Siege of Turin

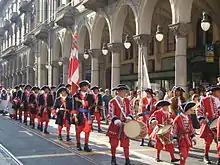
Annual parade in Turin commemorating the siege

Turin's defences were divided into the outer city, containing the residential and commercial areas, with a fortified Citadel at its core; normal practice was to take the city first, allowing the besiegers to bombard the citadel from close range. Hoping to speed up operations, La Feuillade decided to begin firing on the citadel as soon as possible, from gun positions constructed 300 metres outside the city.